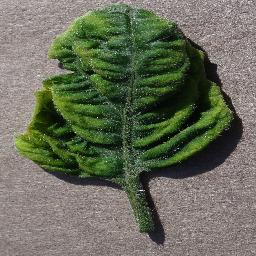
Label: Tomato___Tomato_Yellow_Leaf_Curl_Virus